So This Is London (1939 film)

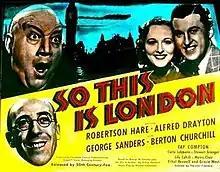

So This Is London is a 1939 British comedy film directed by Thornton Freeland and starring Robertson Hare, Alfred Drayton and George Sanders. It is adapted from the 1922 play "So This Is London" by Arthur Goodrich which had previously been adapted into a 1930 film. An American clashes with an Englishman over the merits of their respective countries, only to find that their children have fallen in love. It was made at Pinewood Studios by 20th Century Fox's British subsidiary.